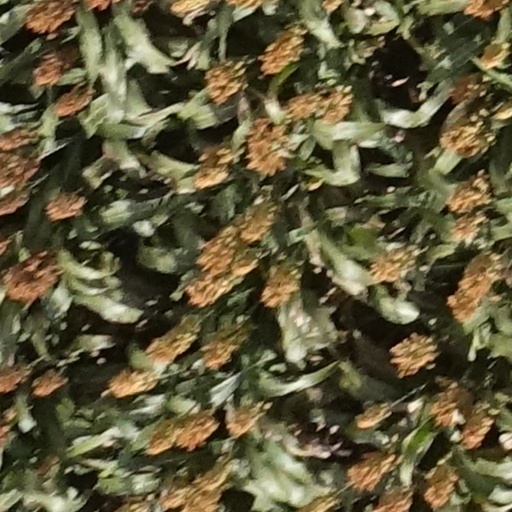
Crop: sorghum